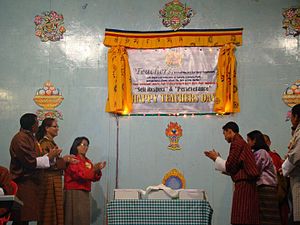
Lærerdag
Fejring af lærerdag
Lærerdag findes i visse lande og er en dag, hvor lærerene fejres. Det varierer, hvor vidt det er en fridag eller blot en almindelig arbejdsdag.